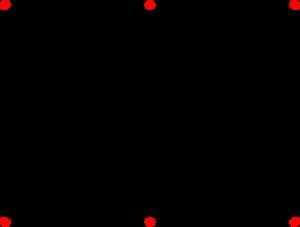
En mathématiques, et en particulier en théorie des graphes, une coloration équitable est l'opération qui consiste à affecter des couleurs aux sommets d'un graphe non orienté, de telle manière que :
Une clique d'un graphe non orienté est, en théorie des graphes, un sous-ensemble des sommets de ce graphe dont le sous-graphe induit est complet, c'est-à-dire que deux sommets quelconques de la clique sont toujours adjacents.
En mathématiques, le théorème de Jordan est un théorème de topologie plane. Il est célèbre par le caractère apparemment intuitif de son énoncé et la difficulté de sa démonstration. « En fait, il n'y a pratiquement aucun autre théorème qui apparaisse aussi évident en apparence que n'importe quel axiome de géométrie élémentaire et dont la démonstration est tout sauf évidente » précise M. Dostal à son sujet.